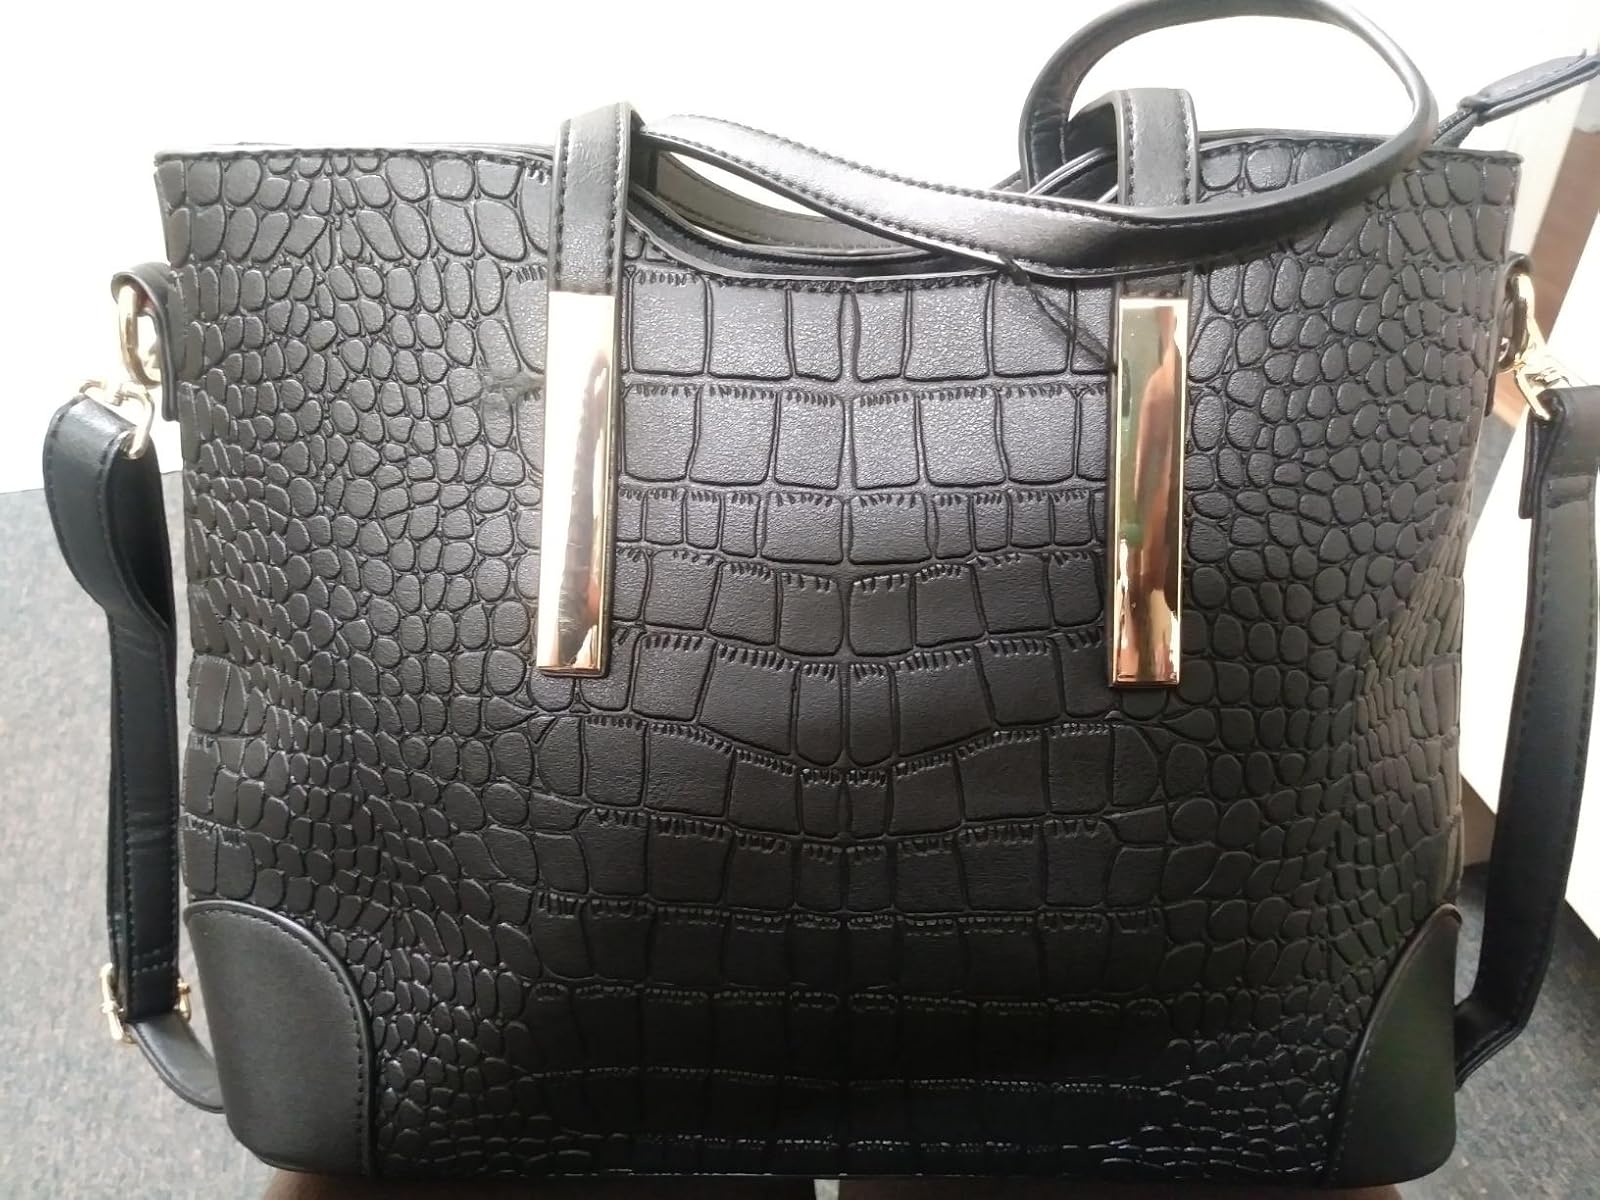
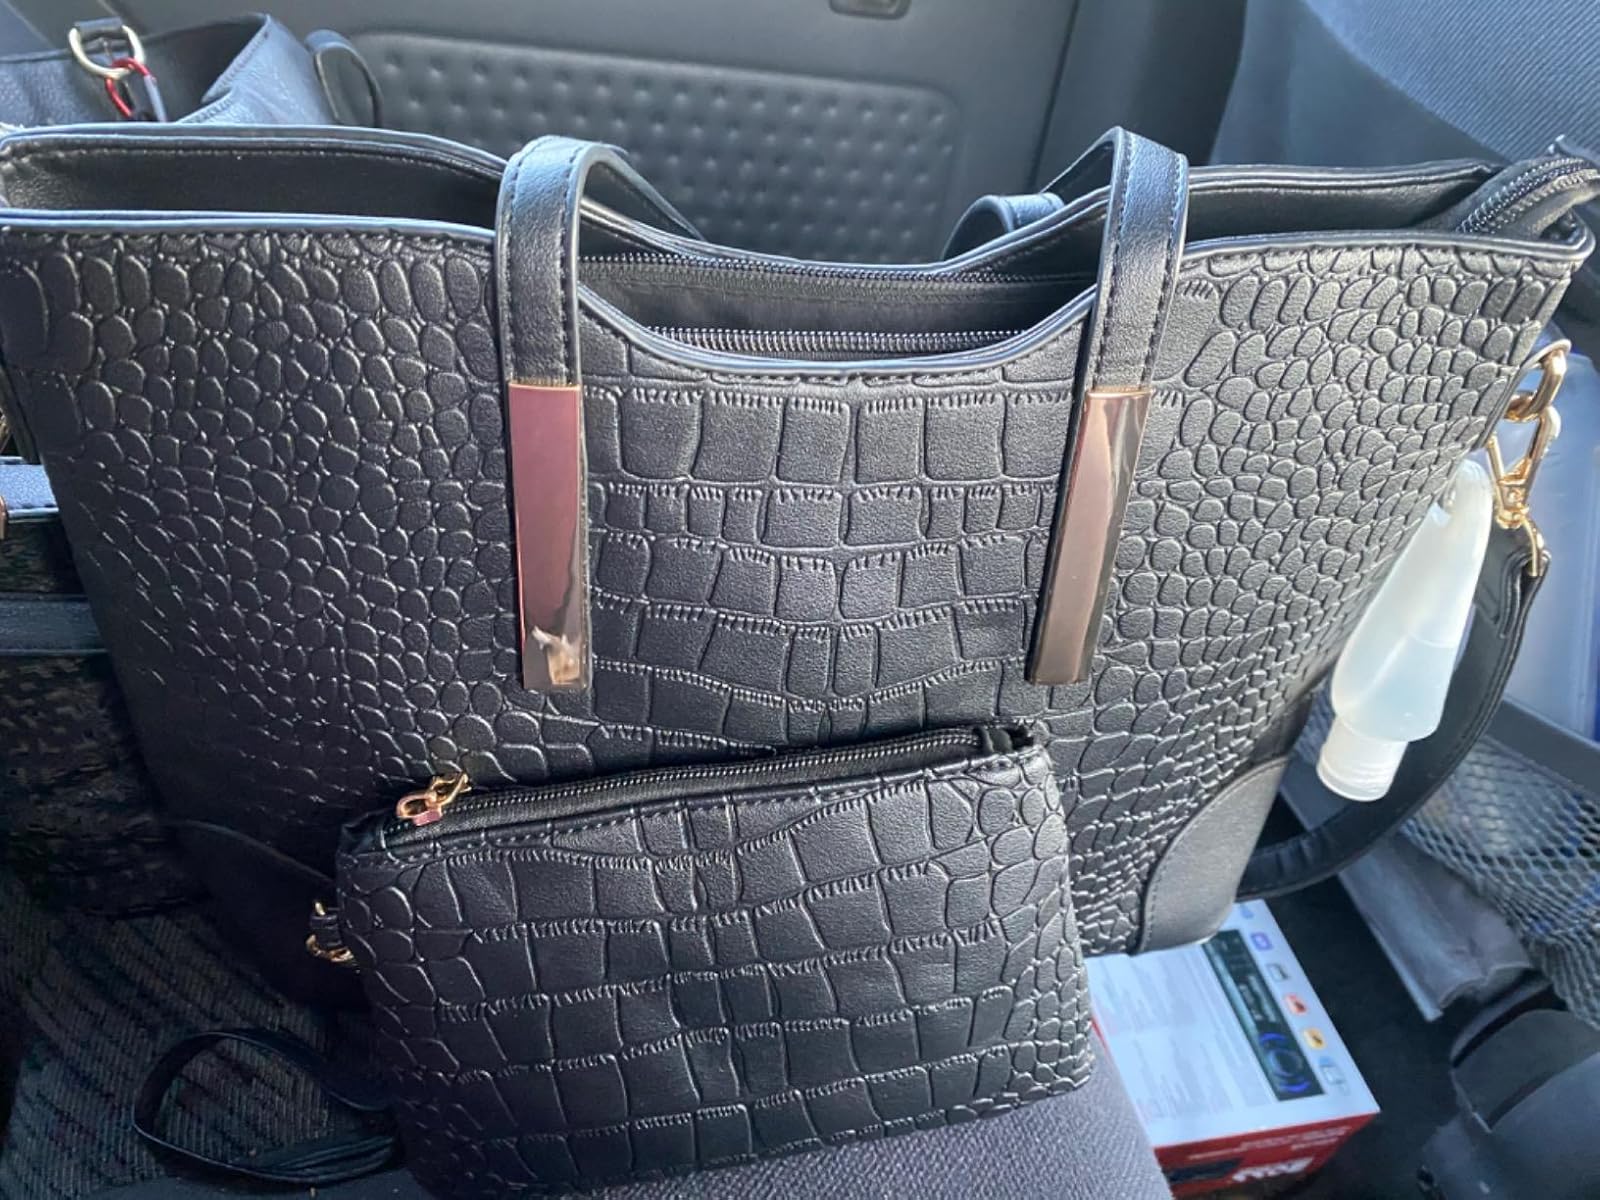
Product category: accessories_handbag
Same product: yes